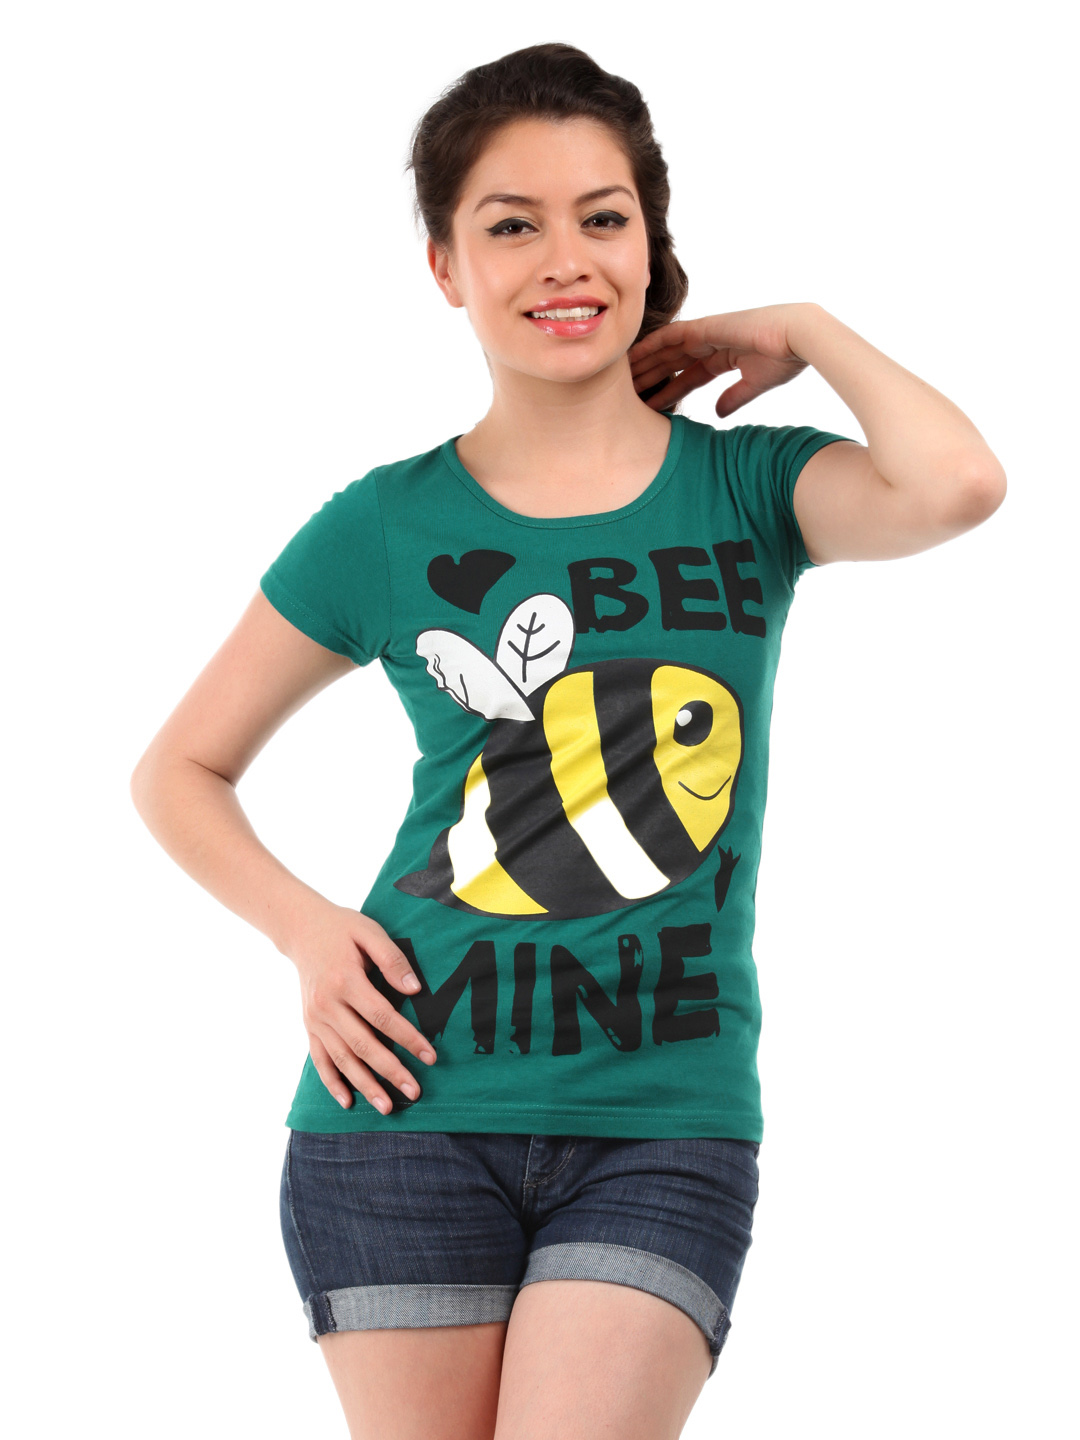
Jealous 21 Women Green Printed T-Shirt
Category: Apparel / Topwear / Tshirts
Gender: Women
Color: Green
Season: Fall 2011
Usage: Casual